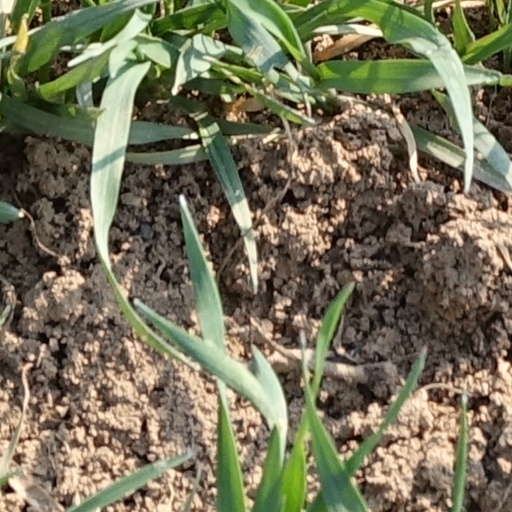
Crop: wheat